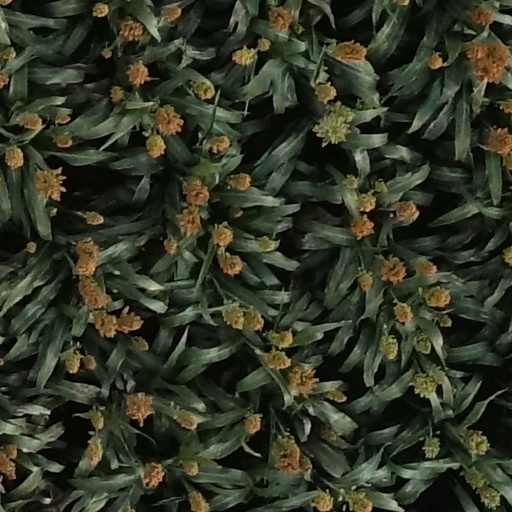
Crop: sorghum